Sierra Norte de Puebla

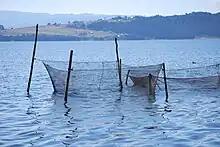
Tejocotal Dam

The area is at the intersection of the Sierra Madre Oriental and the Trans-Mexican Volcanic Belt. These mountains extend eastward into the state of Veracruz until the narrow Gulf of Mexico coastal plain. The areas rocks is mostly sedimentary with some volcanic, but all have been altered by tectonic processes caused by the moving earth and forming the mountains here. The area is very rugged with few narrow valleys with about 60% of the territory made up of steep slopes. Altitudes range from 100 to 2,300 meters above sea level. The area is filled with caves and caverns, many of which are little explored. The area's mountains are divided into the Sierra de Zacapoaxtla, Sierra de Huauchinango, Sierra Teziutlán, Sierra de Tetela de Ocampo, Sierra de Chignahuapan and Sierra de Zacatlán. The highest altitudes are over 4,200 meters above sea level. Main elevations include Apulco, Chichat, Chignahuapan, Soltepec and Tlatlauquitepec.